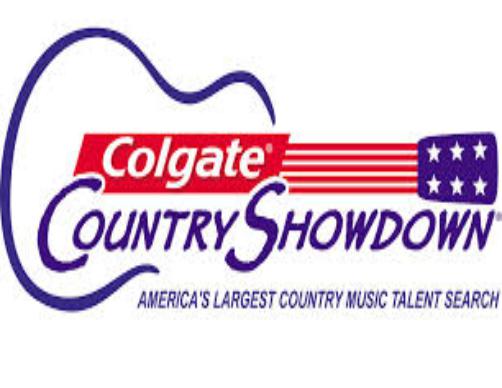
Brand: Colgate
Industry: Others